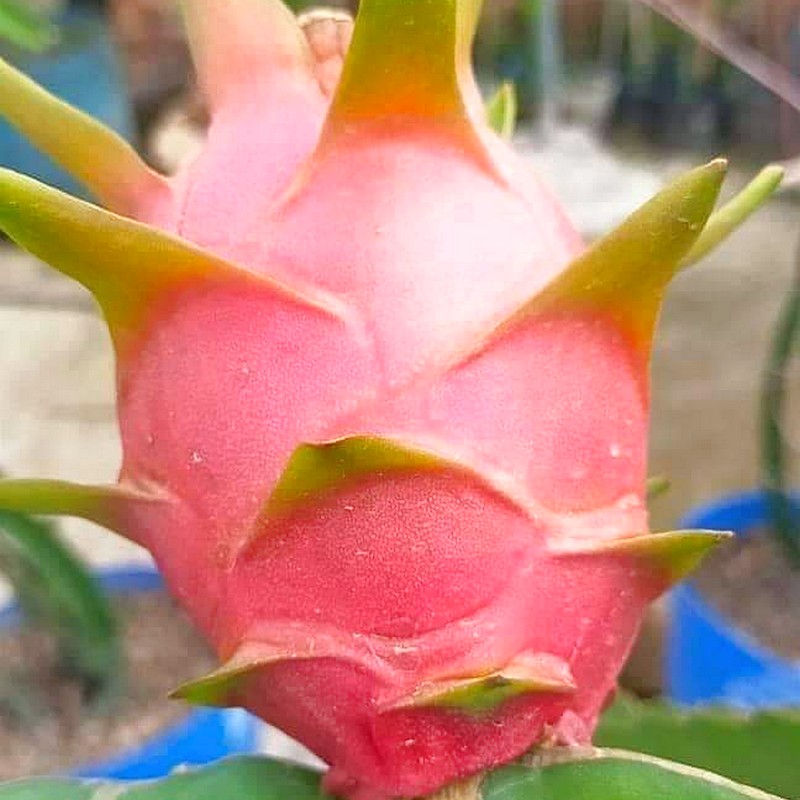
Label: Mature Dragon Fruit